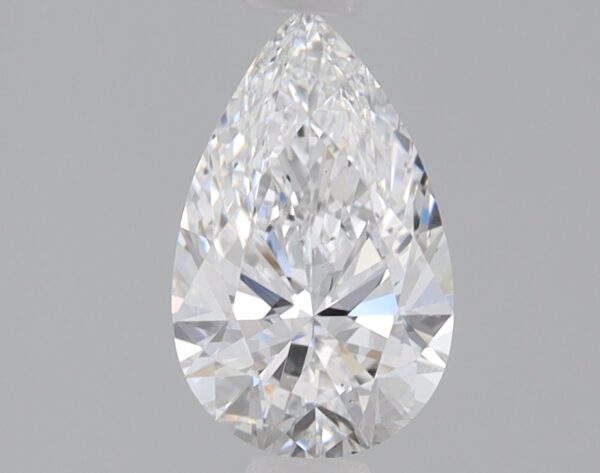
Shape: pear
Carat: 0.84
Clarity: VS1
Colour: E
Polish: EX
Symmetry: EX
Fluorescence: NONE
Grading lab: IGI
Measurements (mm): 8.55 x 5.3 x 3.24